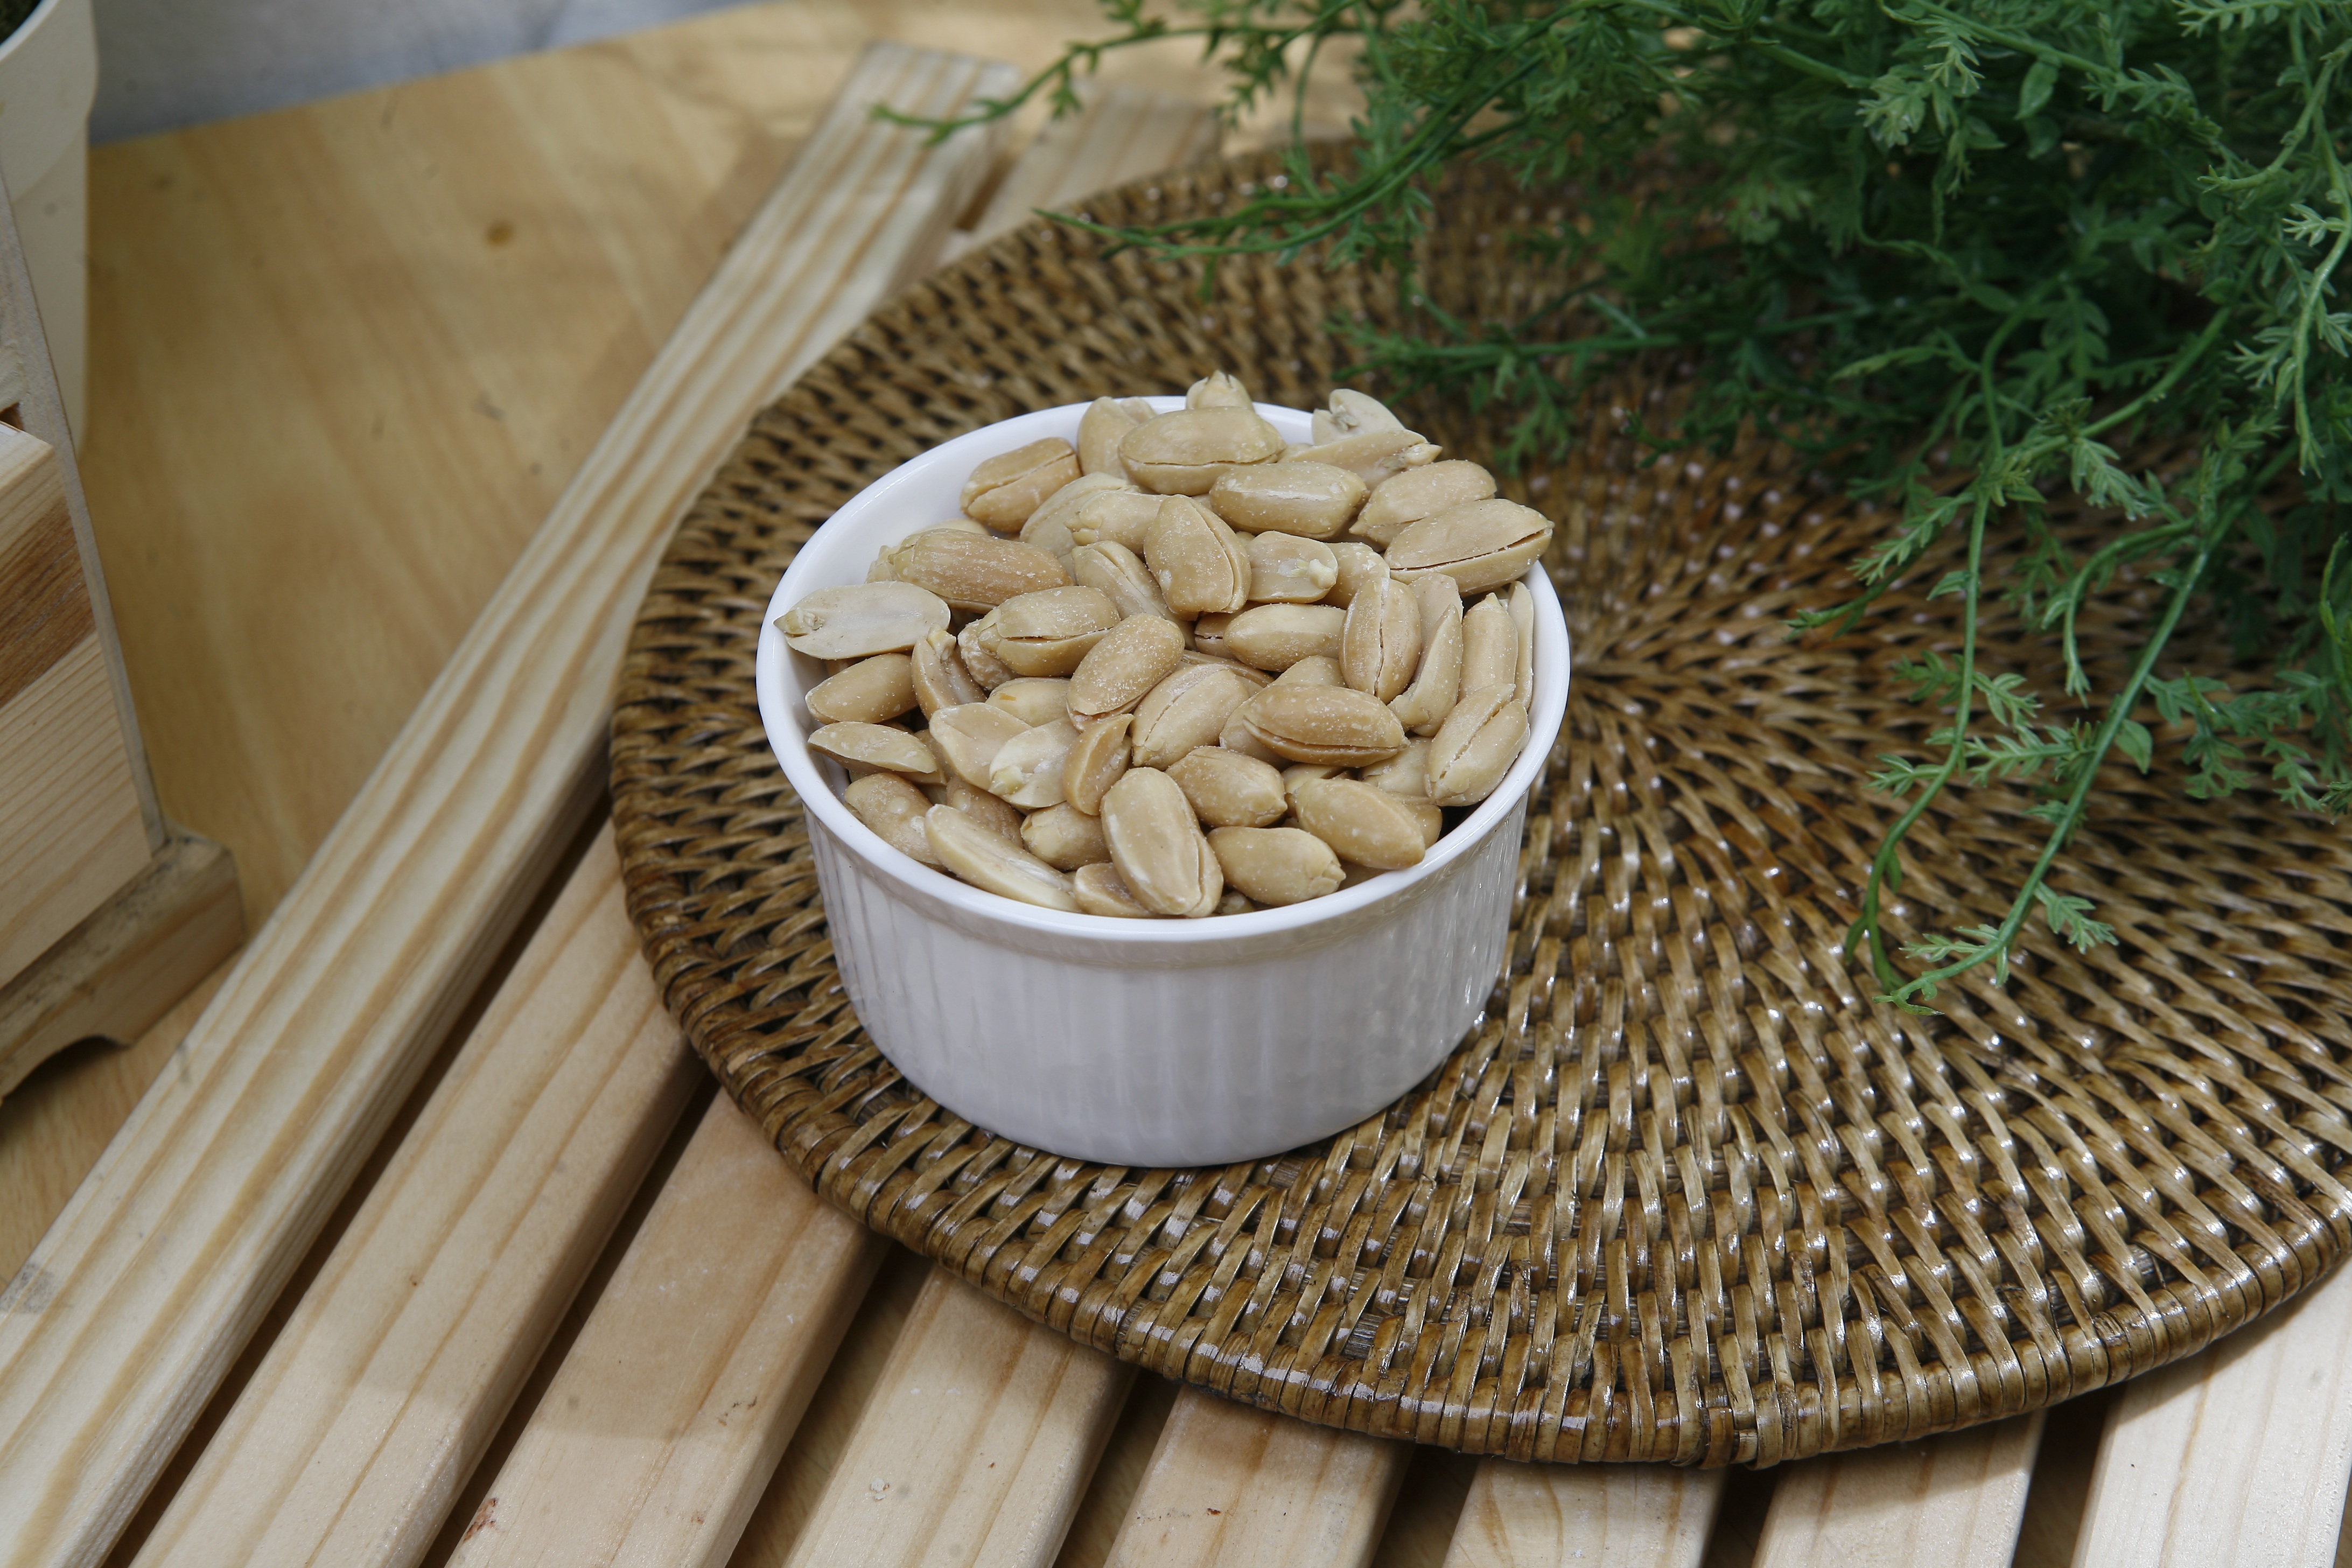
plant, wood, dish, food, produce, peanut, flowering plant, grass family, land plant, seasoned peanuts